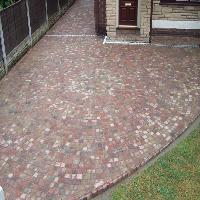
Weather: cloudy or overcast